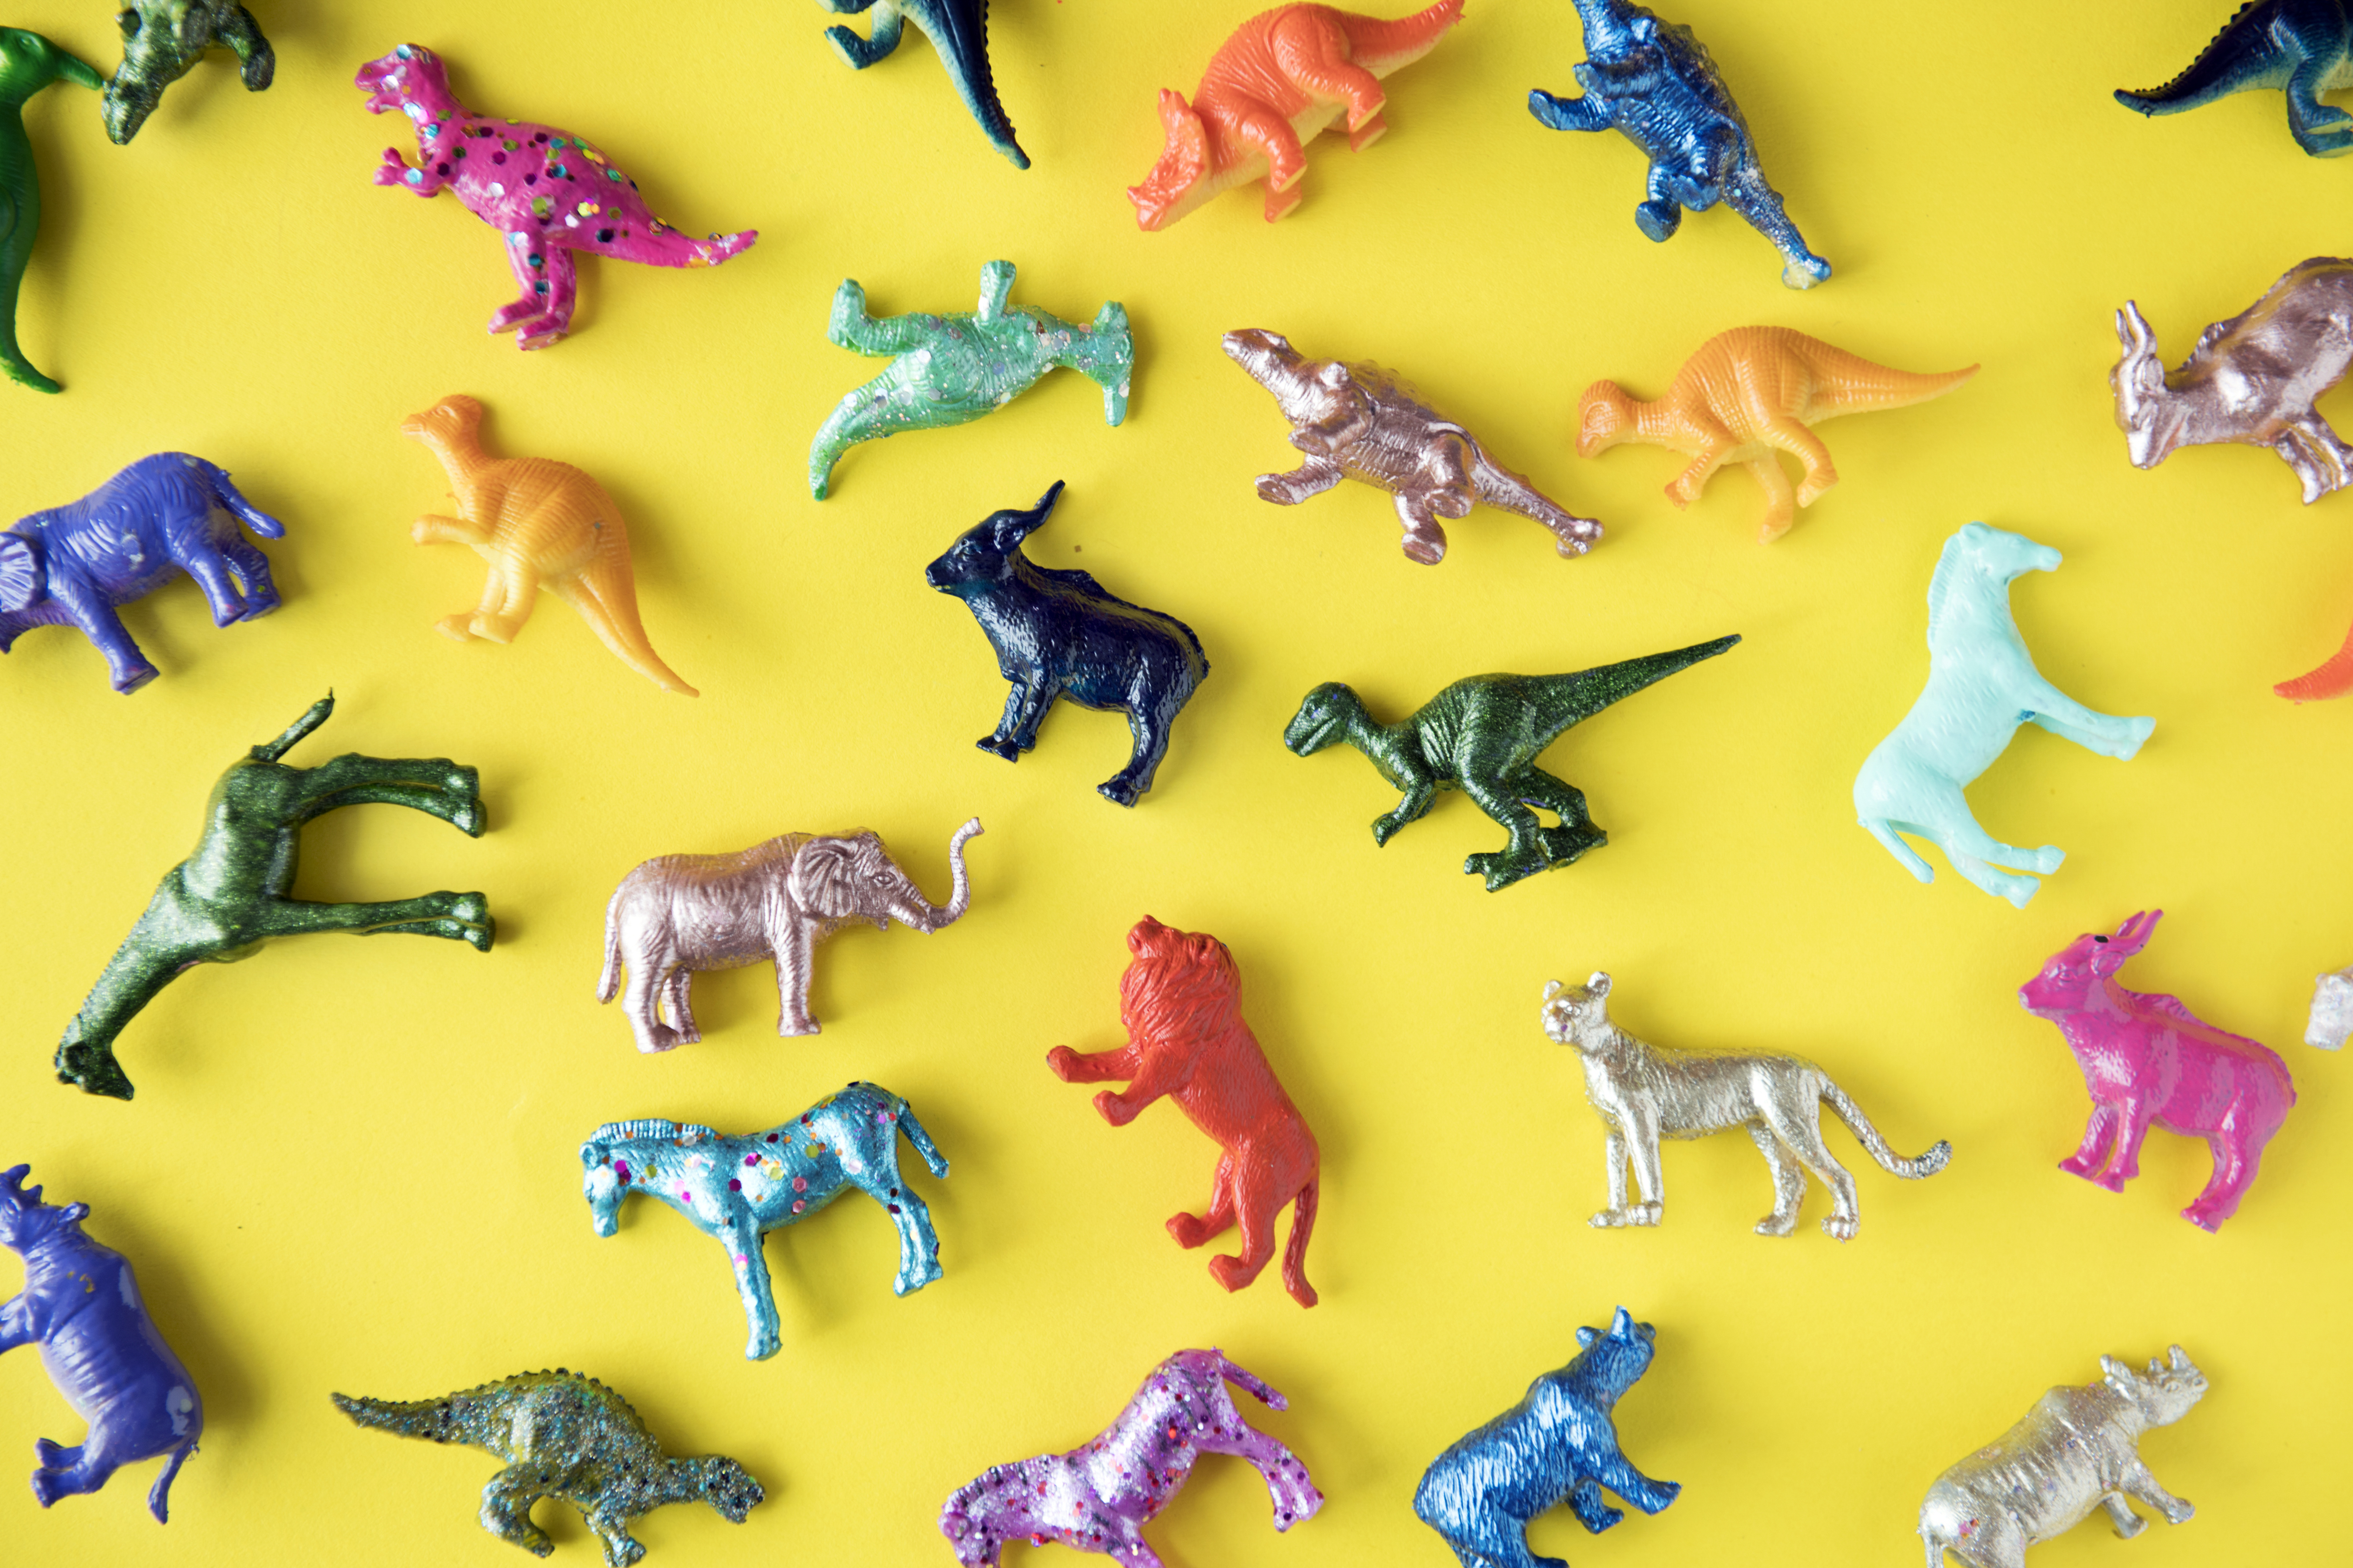
background, birthday, bonbon, cake, candy, celebration, chewing, chewy, childhood, closeup, colorful, confection, confectionery, confetti sprinkles, delicious, dessert, edible, festive, flavor, food, fruit, gummy, isolated, jelly, junk, macro, marshmallow, mix, ornament, party, piece, pizza candy, rainbow, share, sharing, snack, sprinkles, sticky, sugar, sweetmeat, sweets, taste, tasty, texture, treat, unhealthy, variety, wallpaper, yummy, yellow, organism, toy, font, computer wallpaper